Satyendra Nath Bose

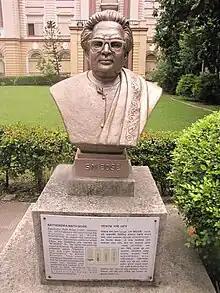
Bust of Satyendra Nath Bose which is placed in the garden of Birla Industrial & Technological Museum

Einstein also did not at first realize how radical Bose's departure was, and in his first paper after Bose, he was guided, like Bose, by the fact that the new method gave the right answer. But after Einstein's second paper using Bose's method in which Einstein predicted the Bose-Einstein condensate ("pictured left"), he started to realize just how radical it was, and he compared it to wave/particle duality, saying that some particles didn't behave exactly like particles. Bose had already submitted his article to the British Journal "Philosophical Magazine", which rejected it before he sent it to Einstein. It is not known why it was rejected.